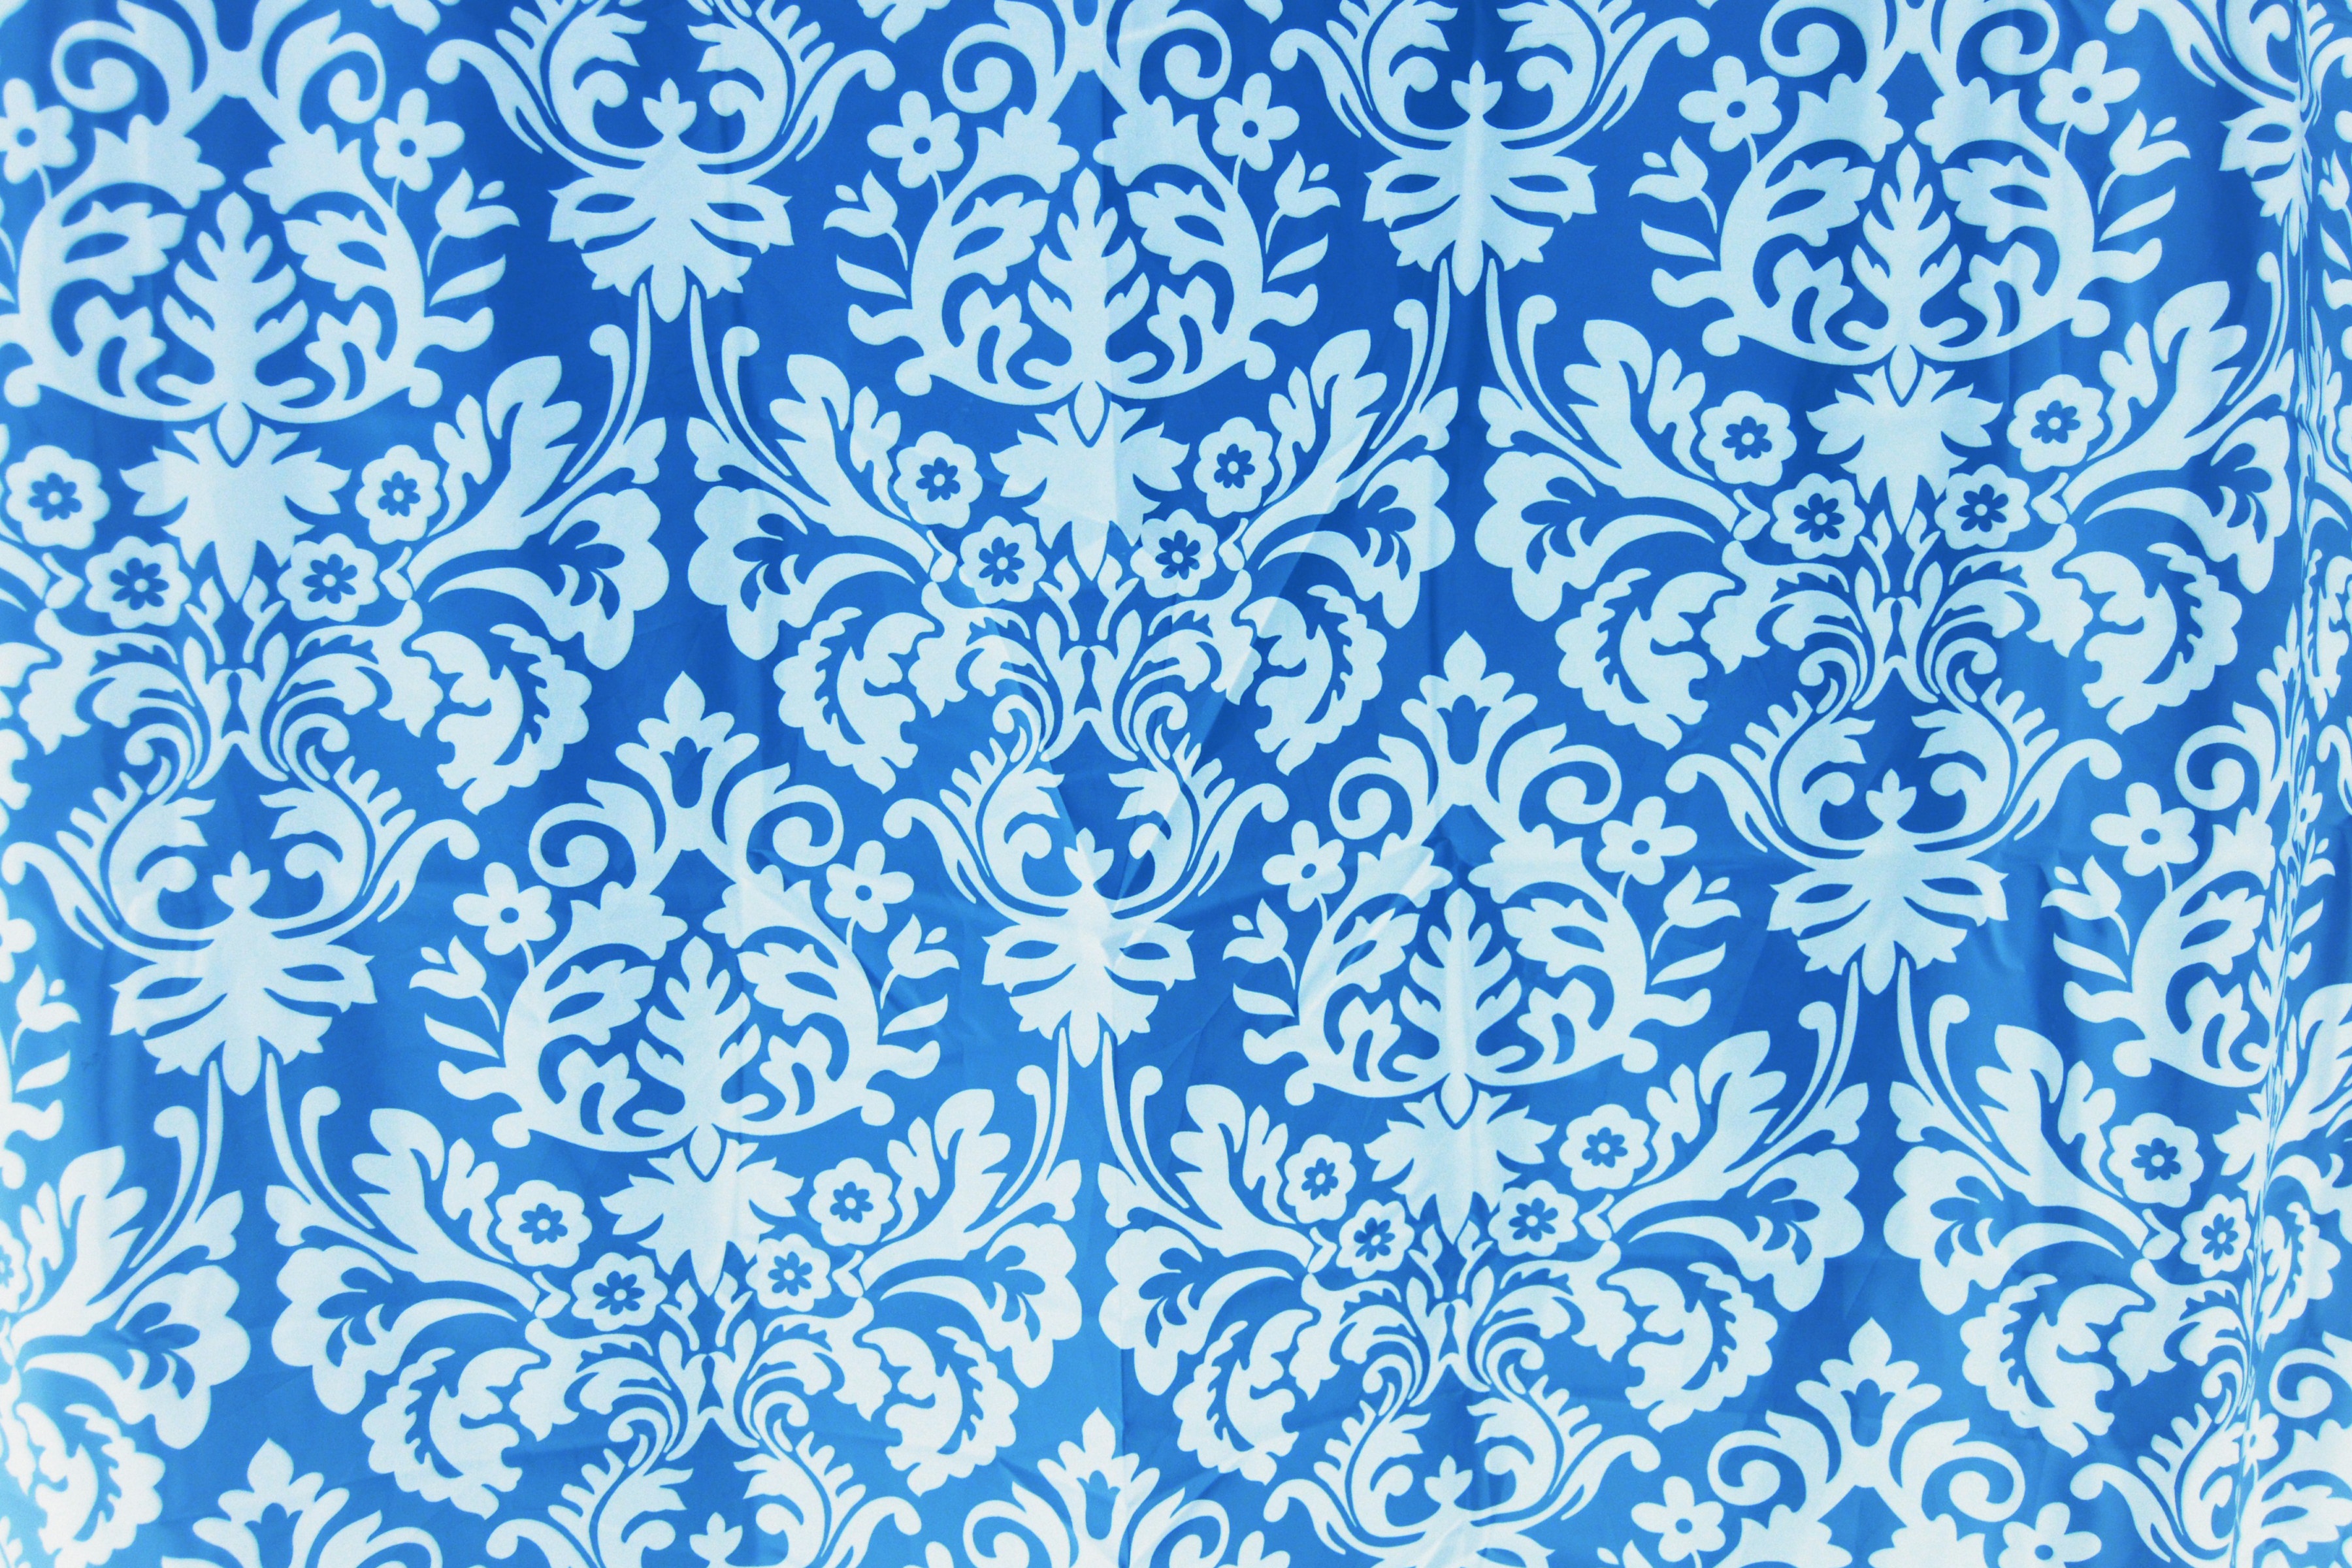
texture, pattern, line, blue, circle, textile, art, design, wallpaper, tissue, flooring